Rothe House

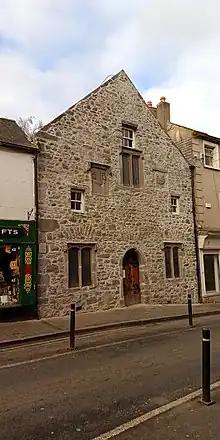
Shee Alms House

The configuration of the original consecutive building sequence of John Rothe's three houses (dating respectively to 1594, 1604 and 1610) has survived intact. Rothe's sequential building programme is significant, as he deliberately built three independent houses rather than extending the first house to accommodate the needs of his growing family. In this, he followed the pattern of development chosen by his wife's family (the Archers) in their arrangement of the Archer house and the house built behind it, now known as 'The Hole in the Wall' (off High Street).